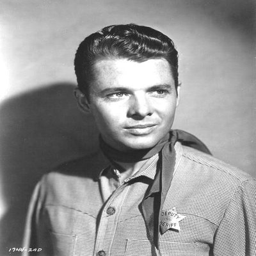
a portrait photo of soldier